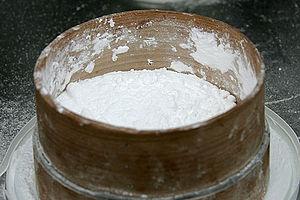
Poudre de sucre pout les boules de Berlin